Purchas Hill

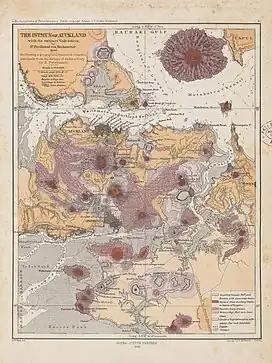
A map of the Auckland volcanic field by Hochstetter from 1859, showcasing Purchas Hill amongst other volcanoes.

Te Tauoma was the site where the Ngāi Tai descendants of Te Kete-ana-taua lived, often fighting with nearby Ngāi Tāhuhu who lived around Ōtāhuhu / Mount Richmond.